Biljana's Springs

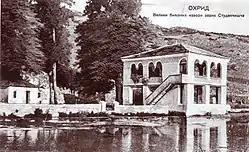
A postcard from 1930

The site at Biljana's Springs and the springs themselves are being visited by approximately 100.000 local and foreign tourists.